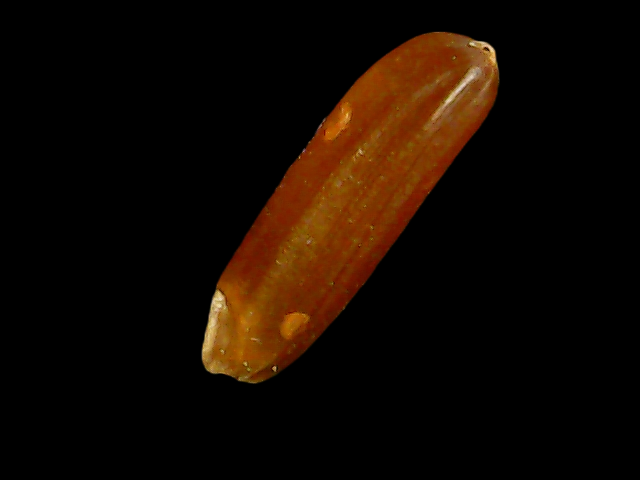
Rice variety: Binadhan20